Kareem Abdul-Jabbar

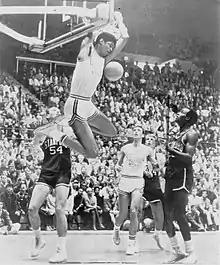
Alcindor with the reverse two-hand dunk against Stanford

Alcindor was not able to play professionally in the NBA out of high school. At the time, the league only accepted players beginning with the year that they could have hypothetically graduated from college. His other options to play basketball professionally would have been to join the Harlem Globetrotters or play overseas. However, Alcindor's goal was to attend college. Recruited by hundreds of schools, he was the most sought-after prospect since Wilt Chamberlain. Southern teams that were segregated were willing to break the color line to acquire Alcindor. He chose to attend the University of California, Los Angeles, after being recruited by Bruins assistant coach Jerry Norman. Baseball Hall of Famer and UCLA alumnus Jackie Robinson also wrote to Alcindor, encouraging him to attend the college.